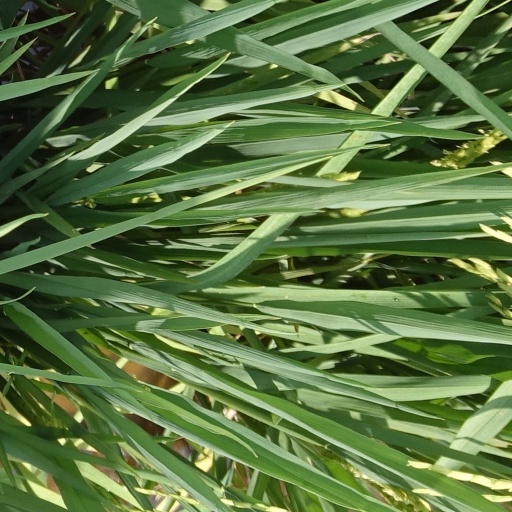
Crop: rice